Frederick Katzer

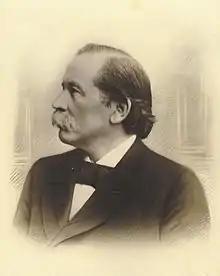
Peter Cahensly (1900)

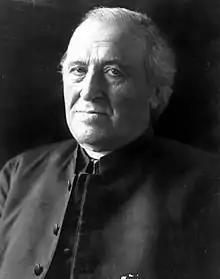
Archbishop John Ireland

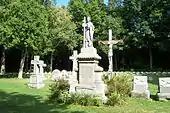

After Heiss died in March 1890 the bishops of Wisconsin recommended three German-speaking candidates to replace him to Leo XIII. Their top candidates was Kalzer. However, his nomination sparked a backlash among the other archbishops in the United States.